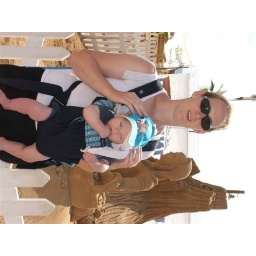
Yoavi &amp;amp; Mummy in a sand building event